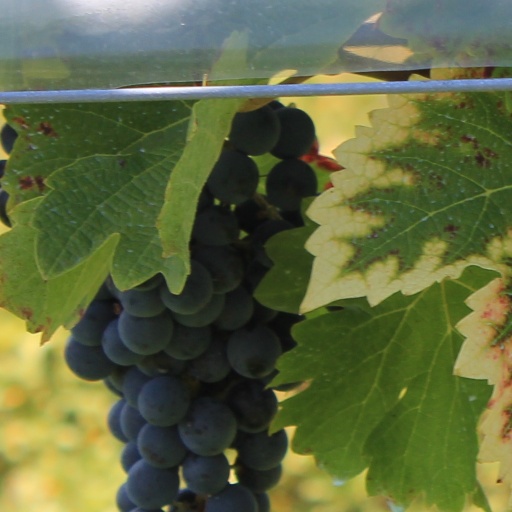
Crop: grape